Striped hyena

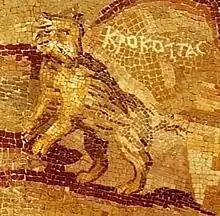
A striped hyena, as depicted on the Nile mosaic of Palestrina.

The striped hyena competes with the grey wolf in the Middle East and central Asia. In the latter area, a great portion of the hyena's diet stems from wolf-killed carcasses. In Israel the striped hyena is dominant over the wolf on a one-to-one basis, though wolves in packs can displace single hyenas from carcasses. Both species have been known to share dens on occasion. Rarely, striped hyenas have been known to travel with and live amongst wolf packs, with each species doing the other no harm. Both predators may benefit from this unusual alliance, as the hyenas have better senses of smell and greater strength, and the wolves may be better at tracking large prey.